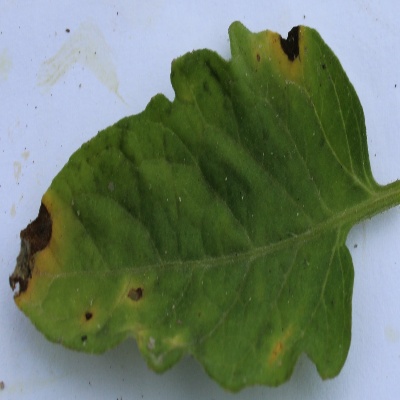
Crop: Tomato
Condition: verticulium wilt